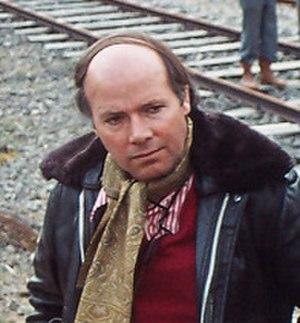
Philippe Théaudière (1942-2016), directeur de la photographie, en 1981.
Philippe Théaudière, né le 9 juin 1942 à Dijon et mort le 28 décembre 2016 dans le 15ᵉ arrondissement de Paris, est un directeur de la photographie et réalisateur français.